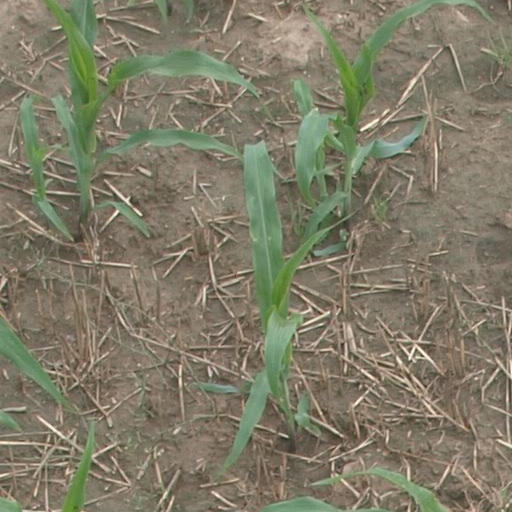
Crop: maize; corn